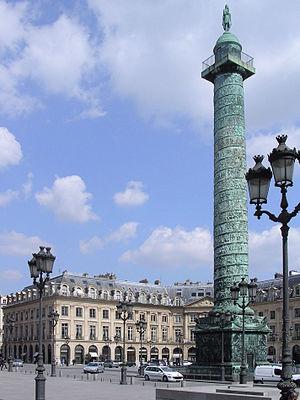
Boutique Boucheron, Place Vendôme
Boucheron est un joaillier français installé place Vendôme à Paris depuis plus d'un siècle. Il appartient aujourd'hui au groupe Kering.